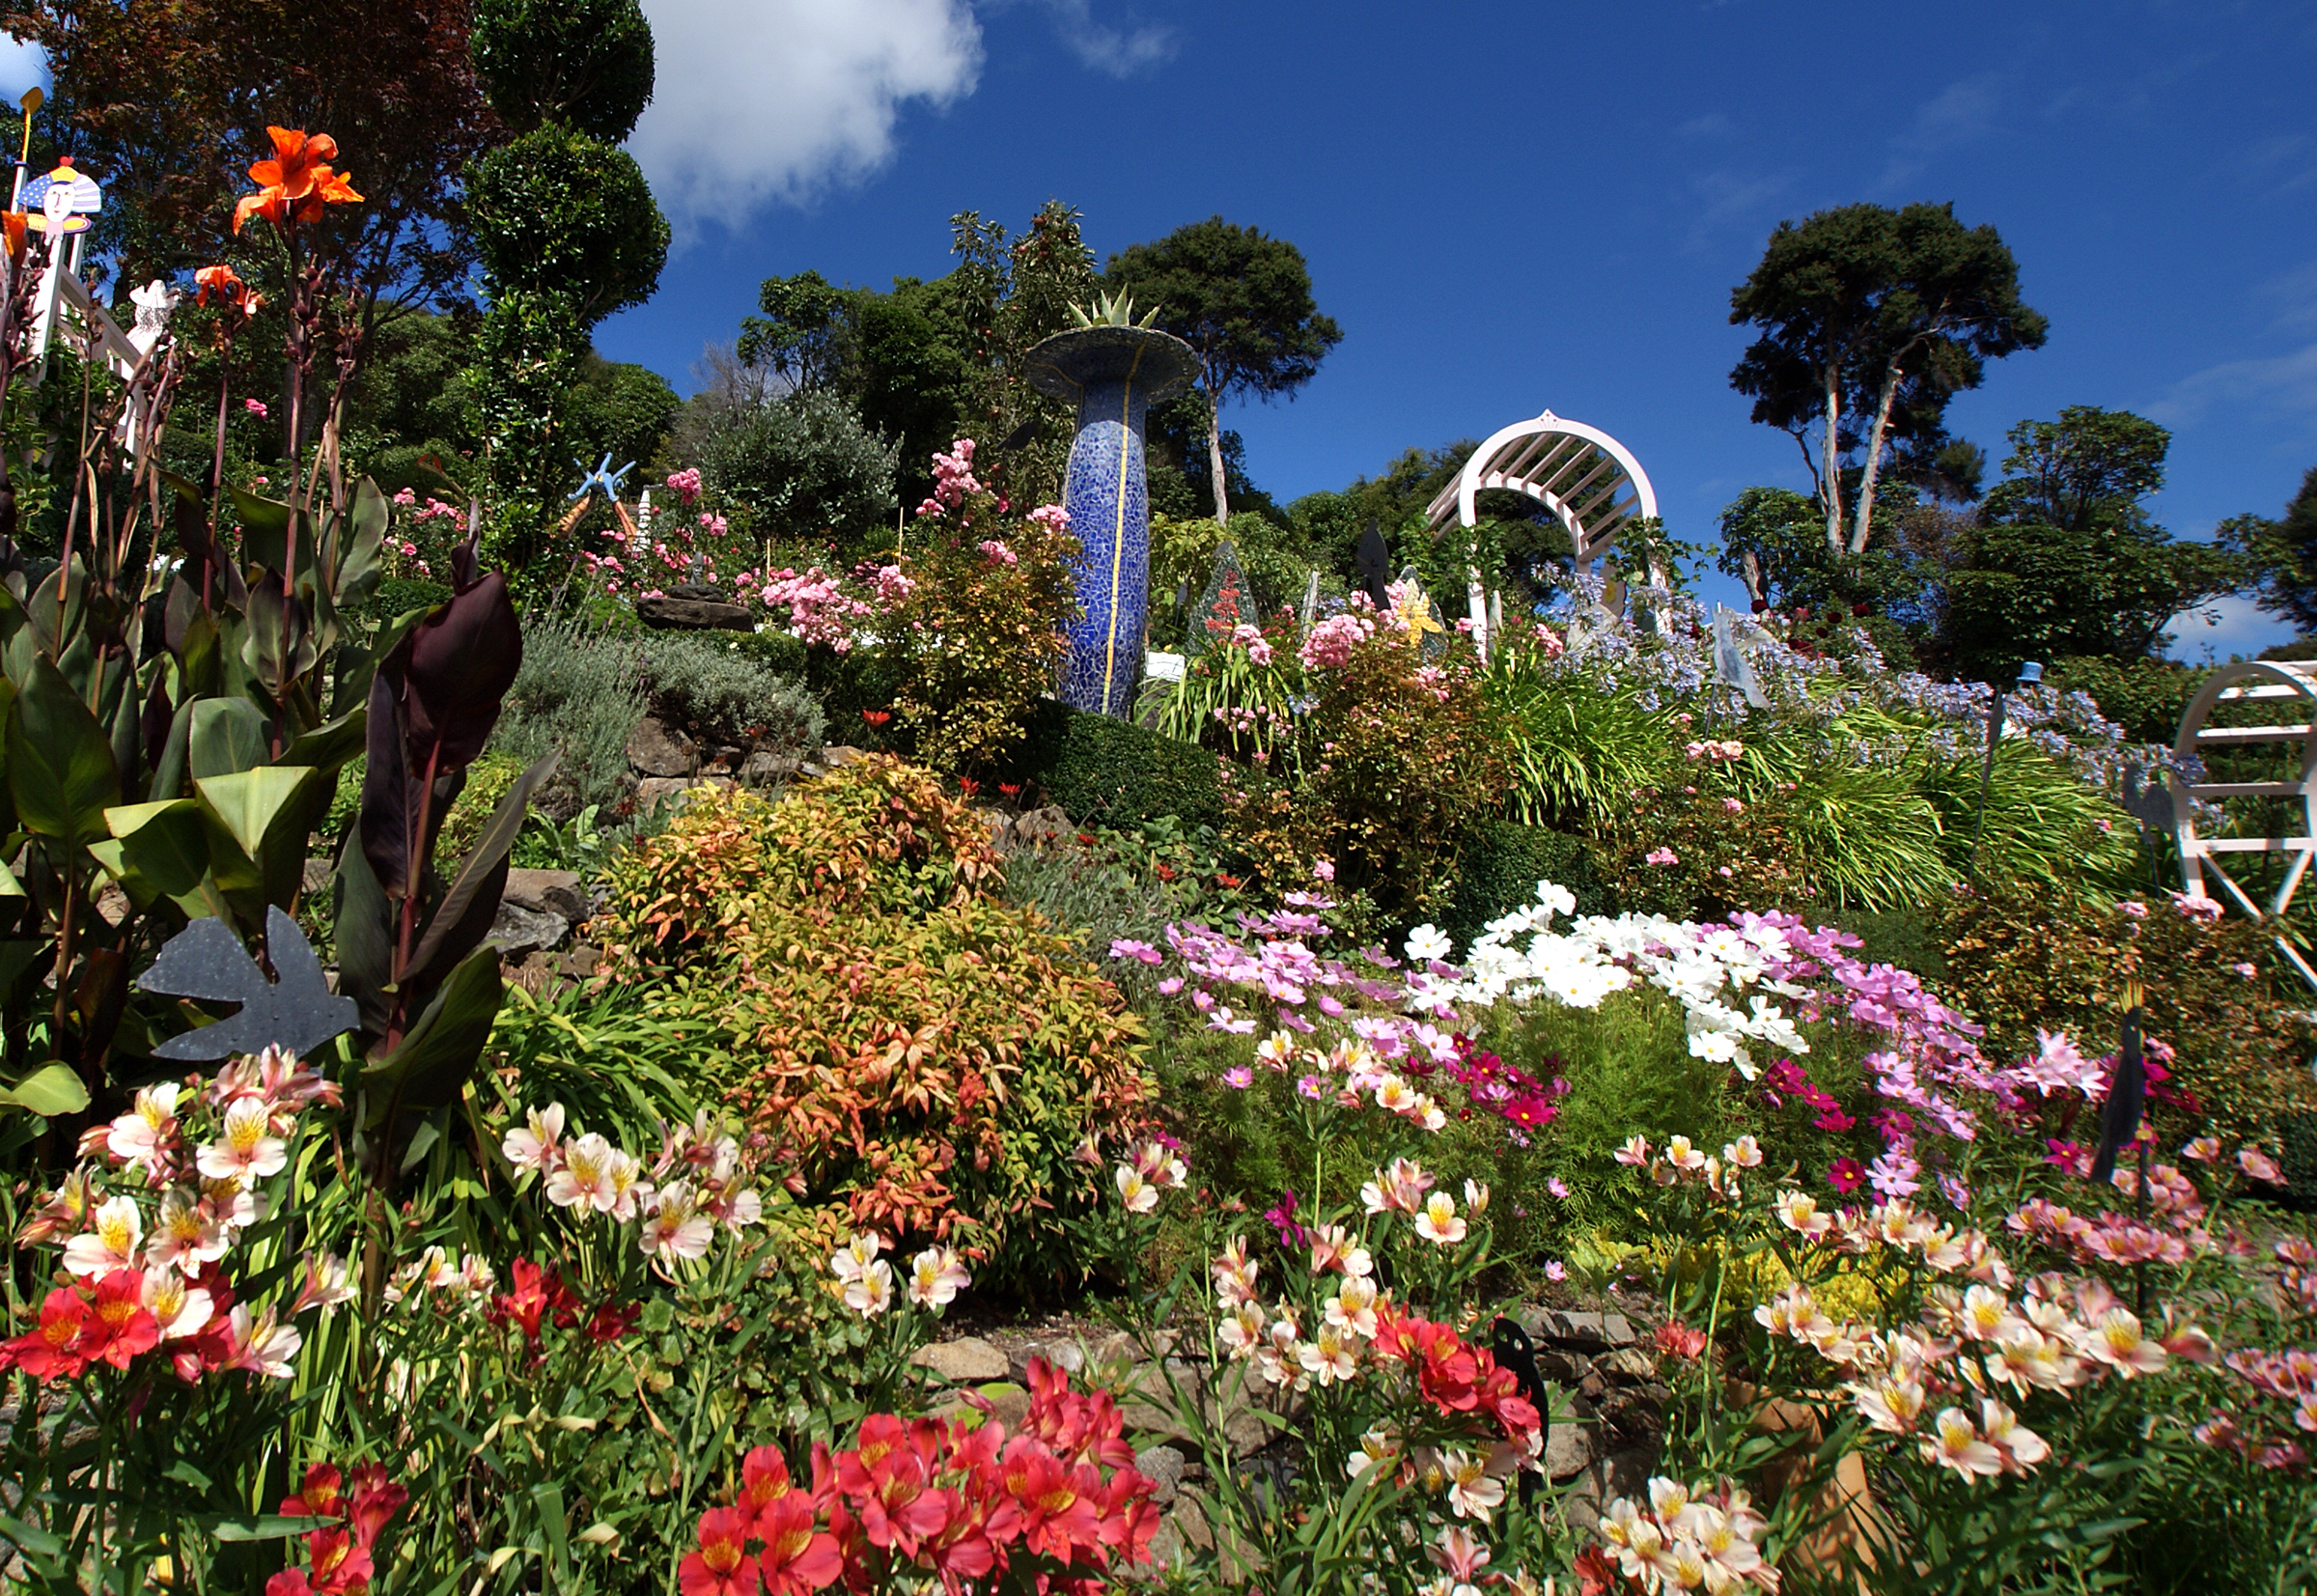
plant, lawn, flower, park, botany, garden, flora, wildflower, sculpture, shrub, mosaic, botanical garden, akaroa, yard, gardenart, akaroasights, moasictiles, moasicstatures, moasicsculptures, gaintshouseakaroa, lintonhouseakaroa, gardensculptures, gardenstatures, sightseeingakaroa, frenchconnection, gardenandgallery, terracedgardens, sculpturesandmosaics, giantseriesartwork, josiemartin, ecosystem, flowering plant, land plant